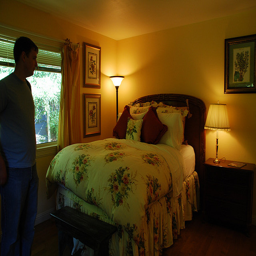
A bedroom with a large bed covered with a flowery comforter.
A man looking at a bed in a room with a flower comforter and two lamps on either side.
A man standing in a bedroom looking at a bed.
A man looking at the bed in this lamp-lit bedroom
A man looking over a made bed with many pillows